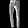
Label: Trouser